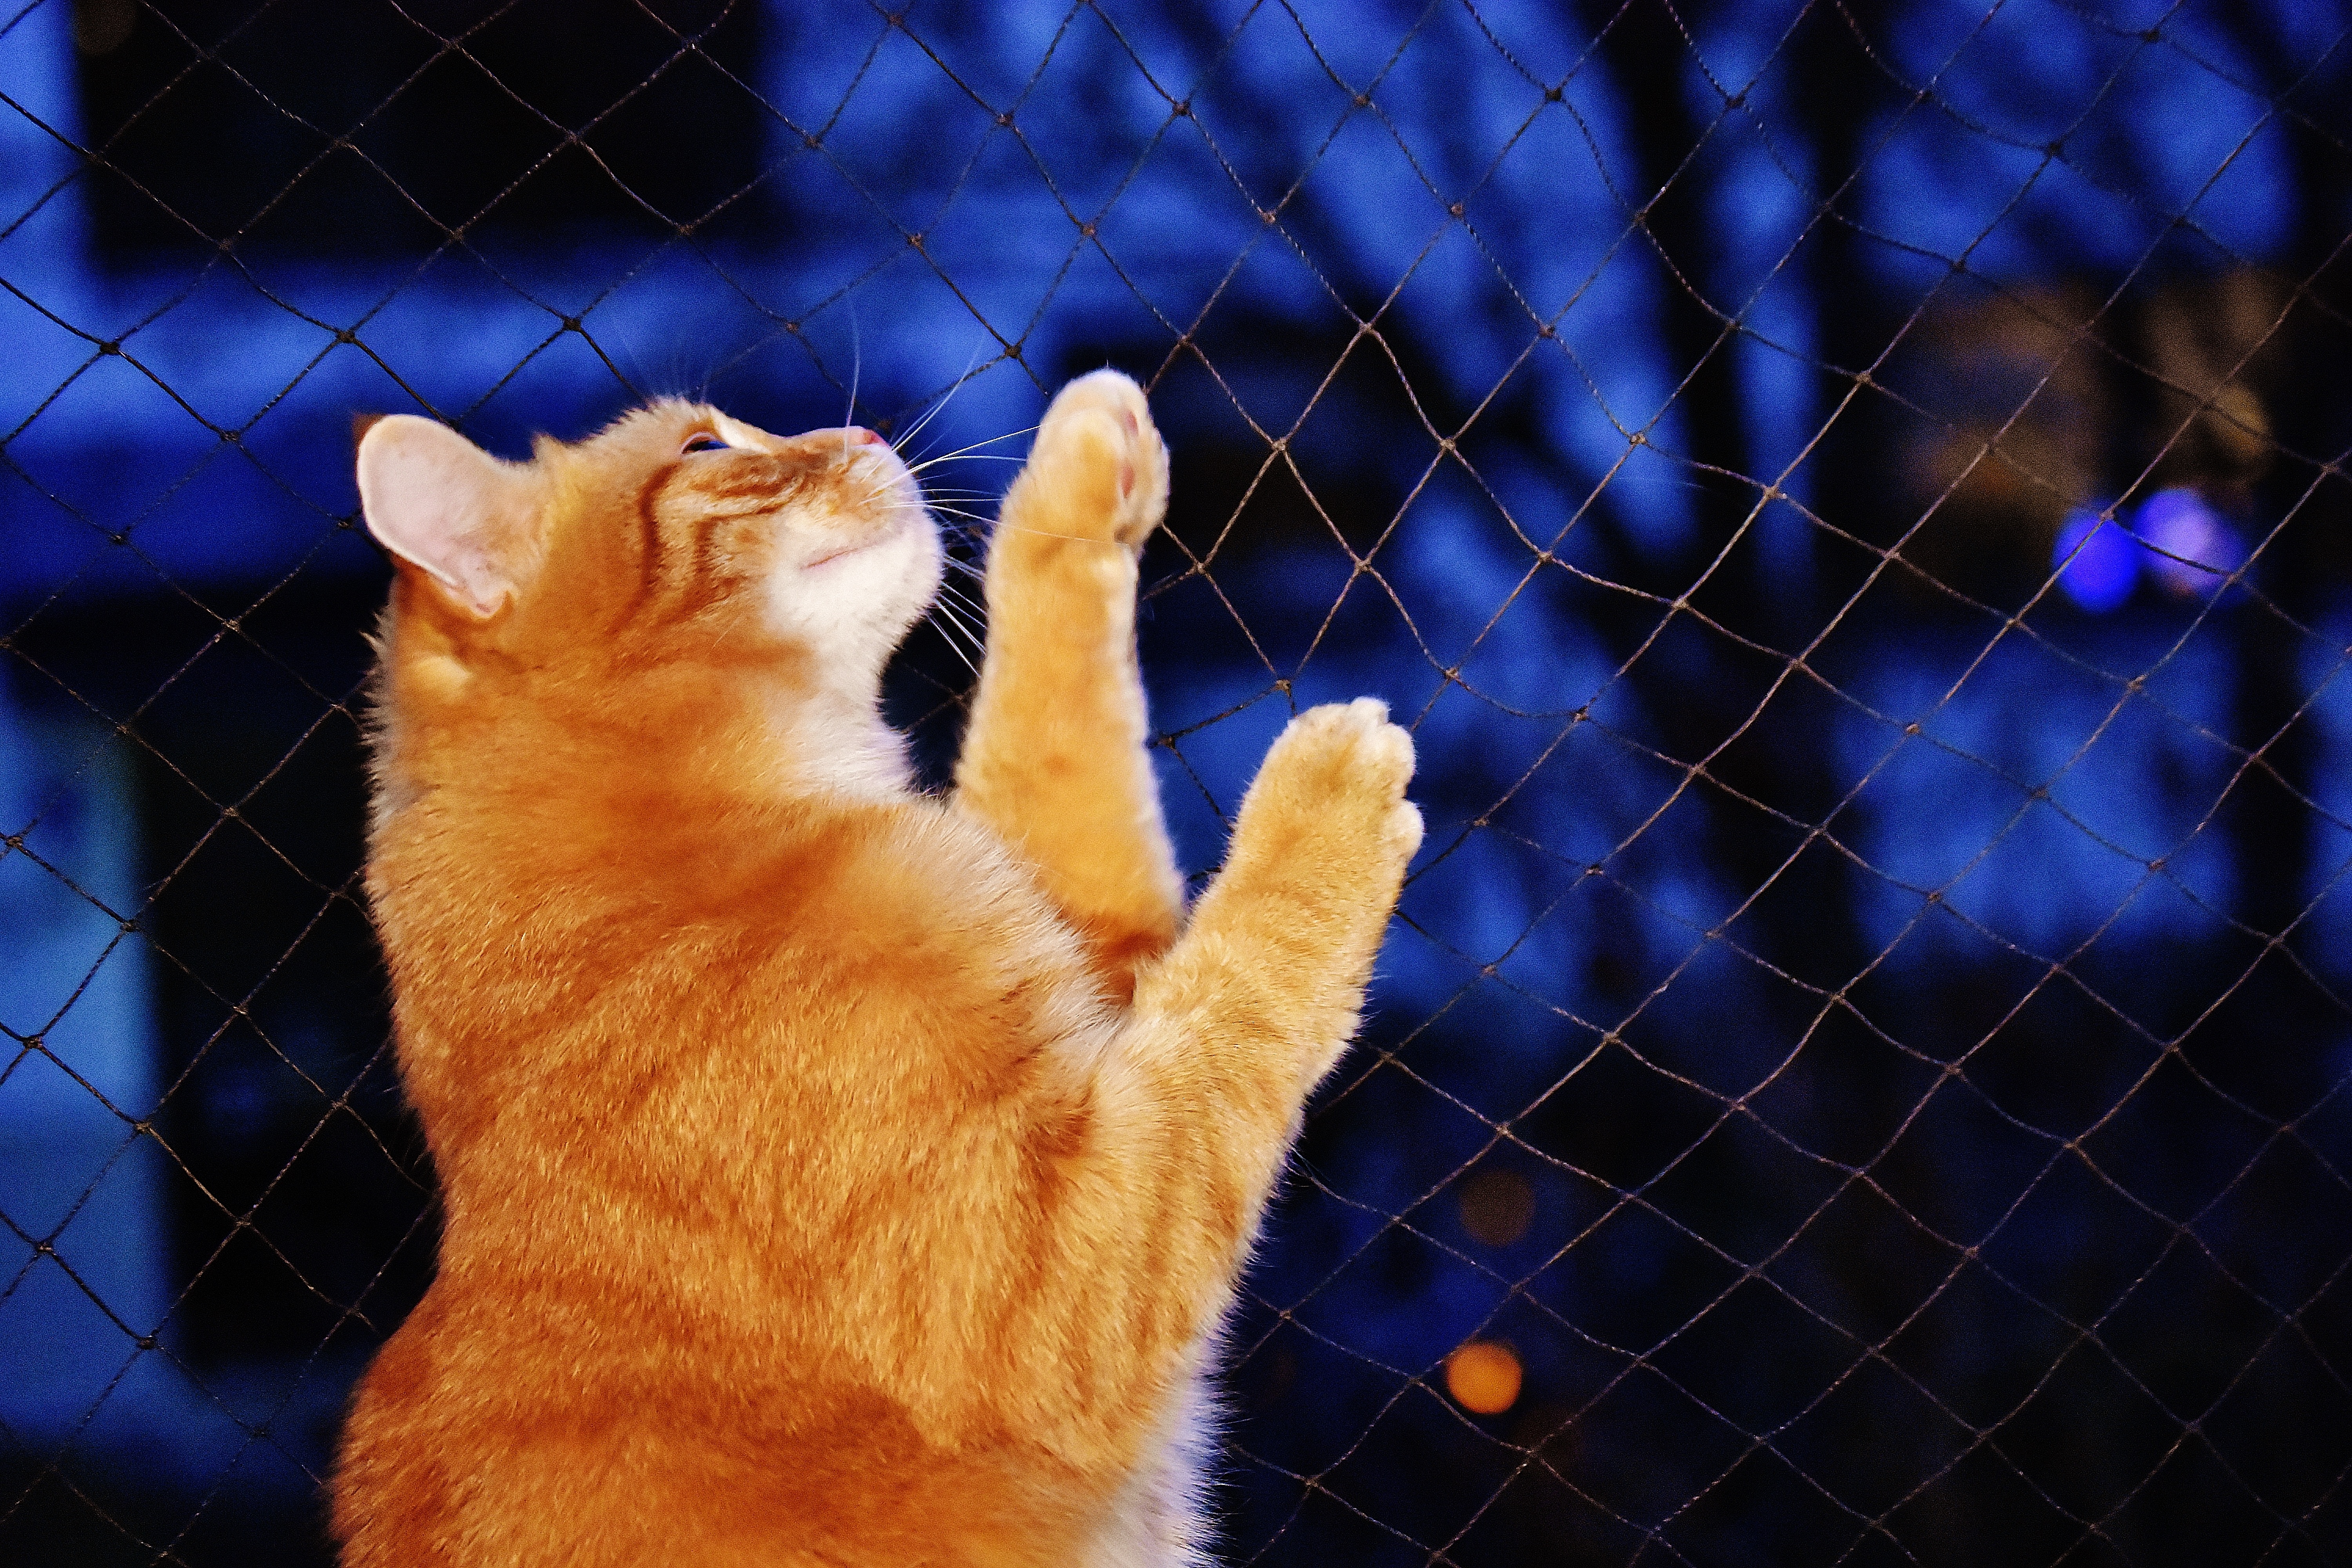
hand, sweet, animal, cute, pet, fur, red, kitten, cat, mammal, playful, nose, whiskers, tiger, adidas, vertebrate, funny, cuddly, animal world, domestic cat, mackerel, cat face, young cat, red mackerel tabby, red cat, cat's eyes, small to medium sized cats, cat like mammal, dog breed group